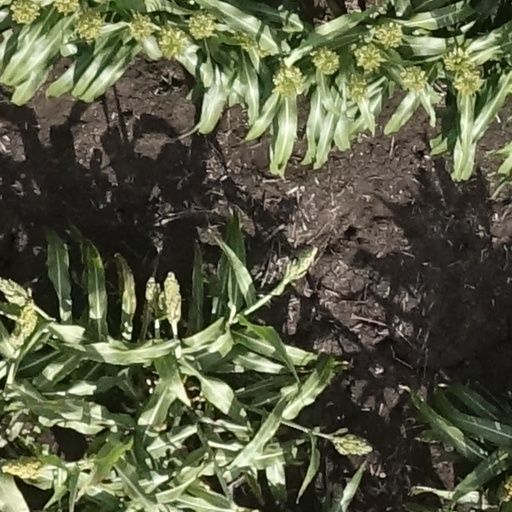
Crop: sorghum